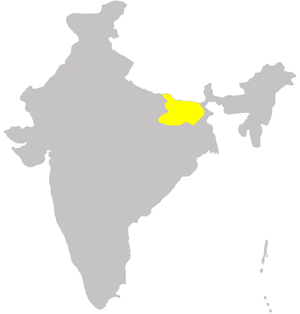
Nalanda
Bihars placering i Indien
Nālandā var navnet på et antikt center for højere uddannelse i Bihar, sydøst for Patna i Indien, der fungerede som buddhistisk universitet fra 427 til 1197. Enkelte af dets bygninger blev opført af Mauryarigets konge Ashoga den store, og flere af dets klostre blev også beskyttet af Guptariget under kong Śakrāditya og derefter. Derefter nød det beskyttelse af Harshariget og til slut Palariget.